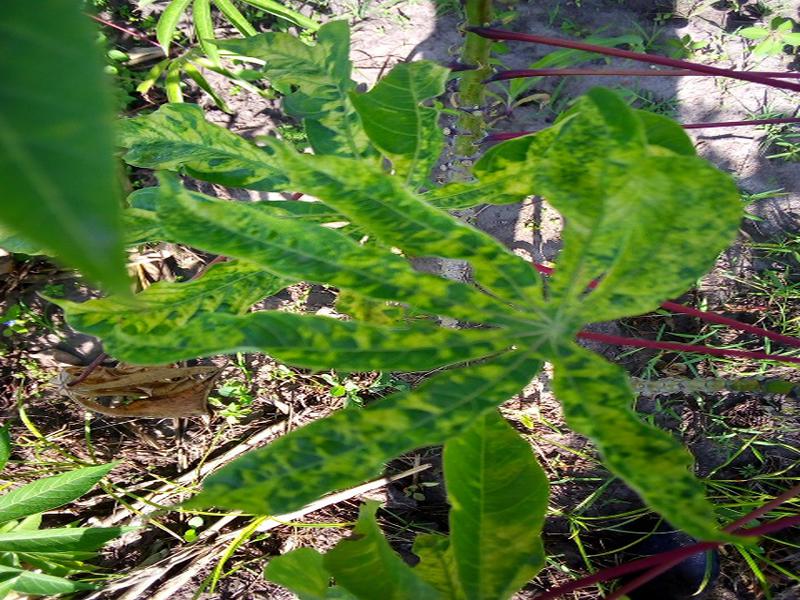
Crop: cassava
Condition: mosaic_disease